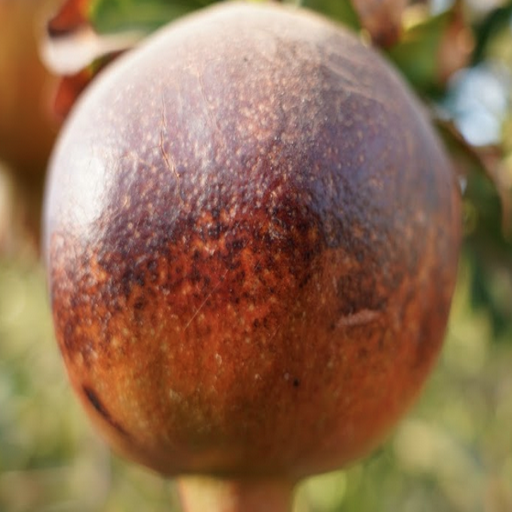
Label: Sunburn